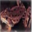
Label: frog